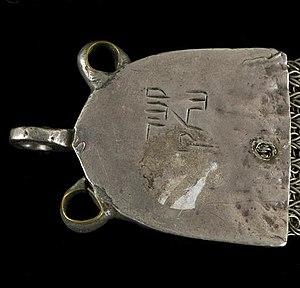
L’histoire des Juifs en Irak ou dans le territoire lui correspondant actuellement et dénommé autrefois Mésopotamie ou Babylonie, remonte à l'exil de Babylone, narré dans la Bible, pour se terminer dans les années 1950.